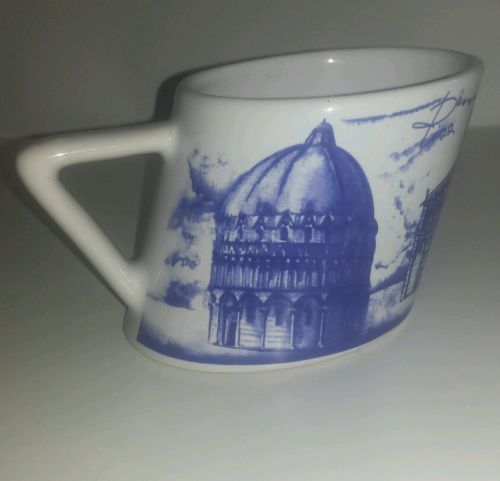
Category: mug